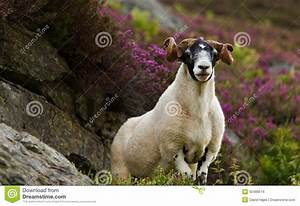
Label: sheep